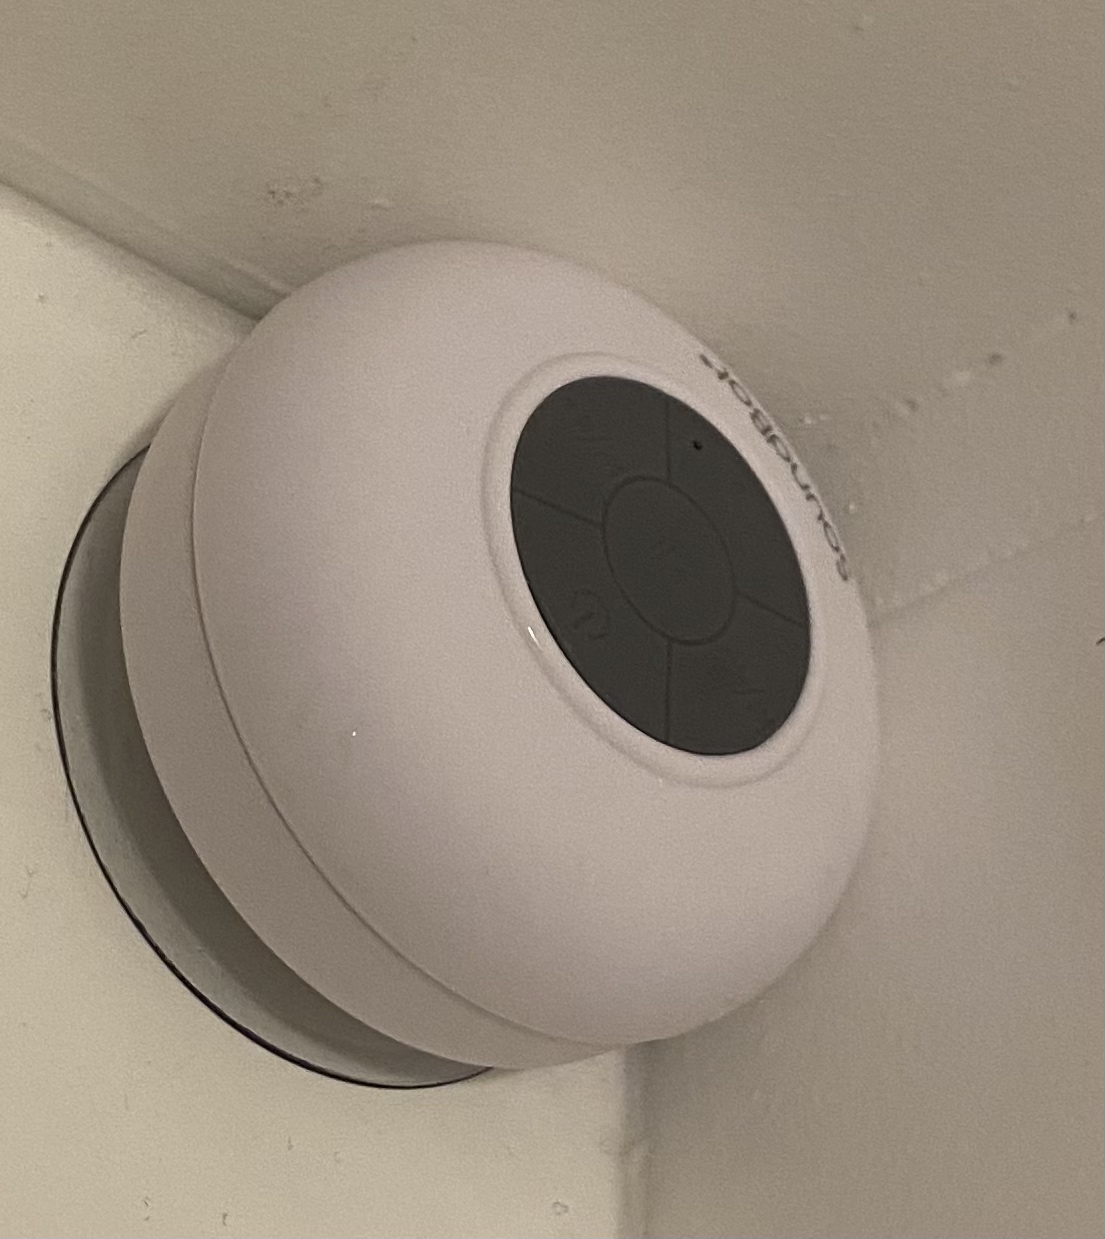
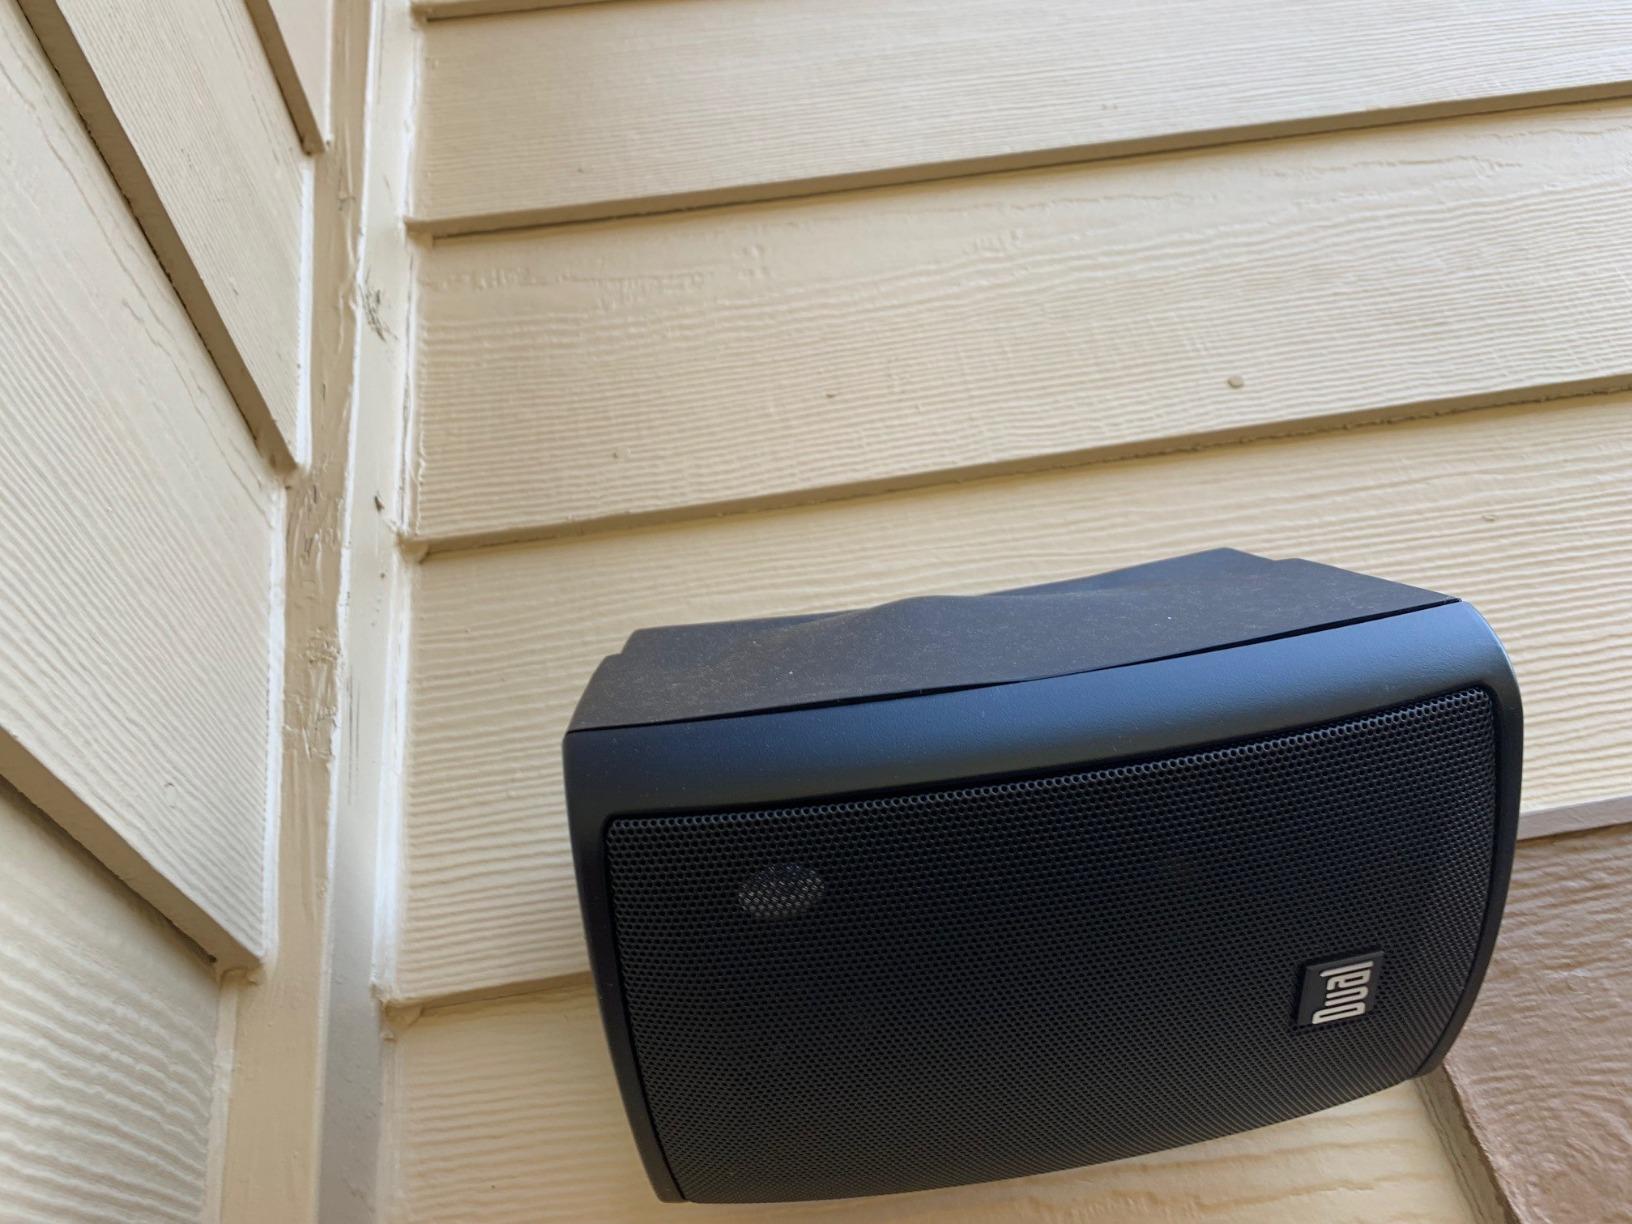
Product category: speaker
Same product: no